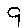
Label: 9